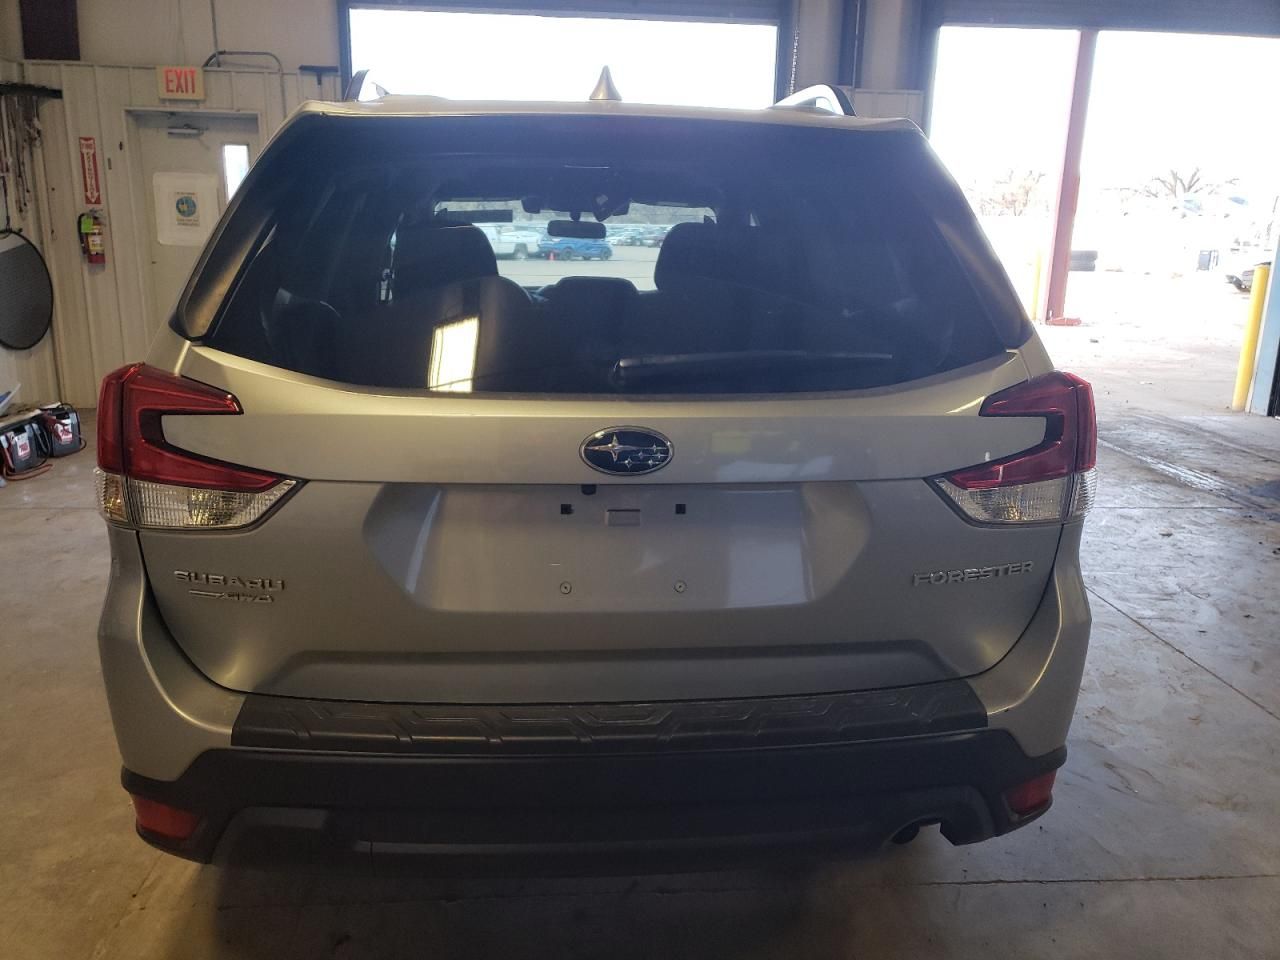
Aucun dommage détecté.
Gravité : aucun